Steve Reed (politician)

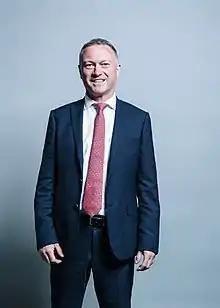
Official portrait, 2017

Reed's first attempt to enter Parliament was in Lambeth, contesting the Labour nomination for the Streatham constituency in 2008, on the retirement of Keith Hill. In March of that year, Reed was beaten to the nomination by Chuka Umunna. On 3 November 2012, Reed defeated former Croydon Council leader Val Shawcross by three votes to become the Labour candidate for Croydon North. The by-election followed the death of the former Labour MP for Croydon North Malcolm Wicks, and was won by Reed on 29 November 2012.